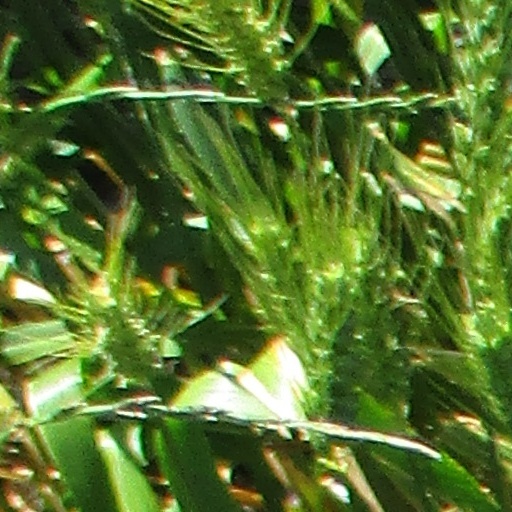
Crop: wheat